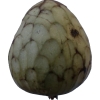
Label: cherimoya